San Giovenale

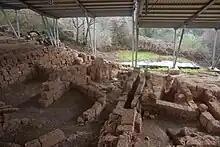
The "Borgo" of San Giovenale, with remains of Etruscan houses and workshops.

San Giovenale is the modern name of the location of an ancient Etruscan settlement close to the modern village of Blera, Italy. The main settlement consists of high plateau split in two parts, normally referred to as the Acropolis and the Borgo. The settlement is surrounded by a number of burial sites. The excavations of the settlement were divided into eight areas: Areas A-F on the Acropolis, the Borgo and the Bridge over the Pietrisco.